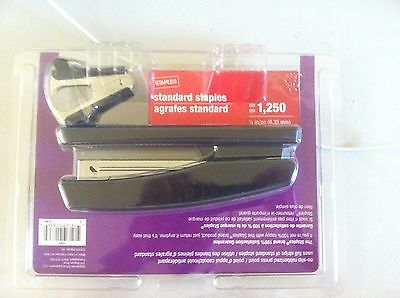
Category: stapler